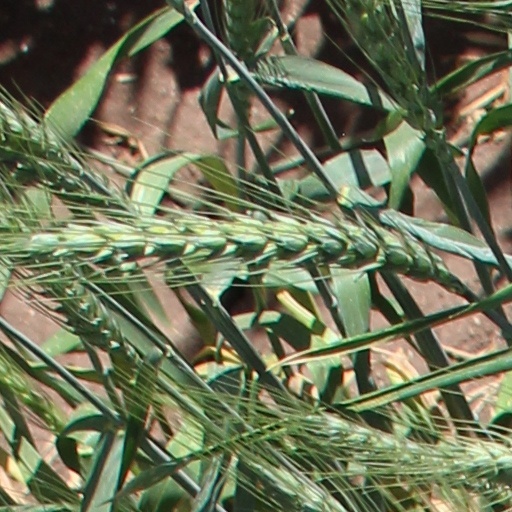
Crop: wheat